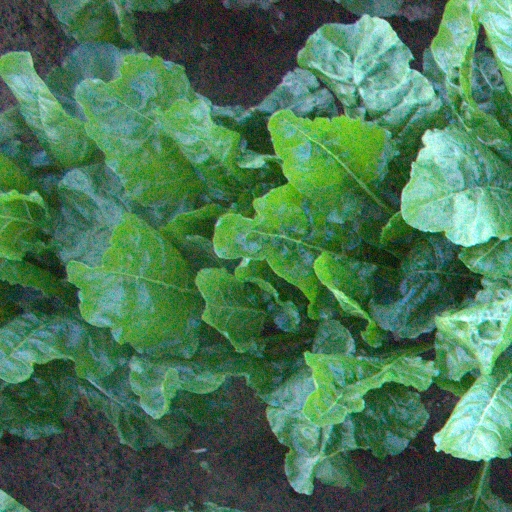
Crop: sugar beet